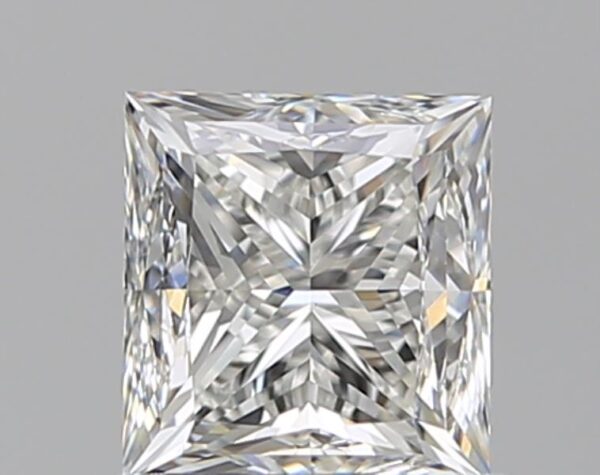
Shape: princess
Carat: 0.96
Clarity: VVS2
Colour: H
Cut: FG
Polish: EX
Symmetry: VG
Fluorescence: N
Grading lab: GIA
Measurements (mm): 5.23 x 4.92 x 4.07